Friedrich Kurt Fiedler

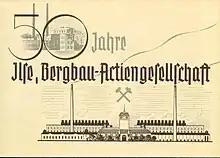
Advertisement by Kurt Fiedler

Some of Fiedler's former clients were banned as "Kaden & Comp." resp. cumbered as Sarrasani. Fiedler could compensate less contracts with publishing houses to some extent by advertisement works for industrial clients. Shortly before the expropriation of the Jewish owners of "Ilse Bergbau AG", Fiedler was charged with the advertisement on occasion of the 50th anniversary of the company. During early Nazi years, he was still present at some art exhibitions. Instead of following Nazi taste, Fiedler visited 1937 the Expo in Paris.